Central Entre Ríos Railway

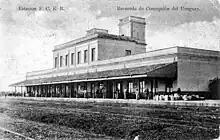
Concepción del Uruguay station c. 1890s

On 11 June 1883 the provincial government of Entre Ríos authorised the construction of a railway from Paraná, the provincial capital, to Concepción del Uruguay, on the River Uruguay, and on 7 January 1887 the construction of branch lines to Victoria, Gualeguay, Gualeguaychú and Villaguay.